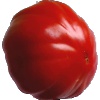
Label: Tomato 3